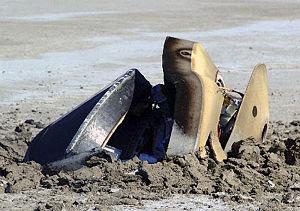
Gros plan sur la capsule de Genesis après son atterrissage brutal sur Terre
Genesis est une sonde spatiale développée par l'agence spatiale américaine, la NASA, dont l'objectif était de rapporter sur Terre des particules du vent solaire, flux d'ions et électrons énergétiques produit par le Soleil. La finalité de la mission était d'analyser en laboratoire les ions pour déterminer la composition du Soleil en éléments chimiques et la proportion des différents isotopes. Genesis est la cinquième mission du programme Discovery qui rassemble des missions spatiales d'exploration scientifique du système solaire de faible coût.